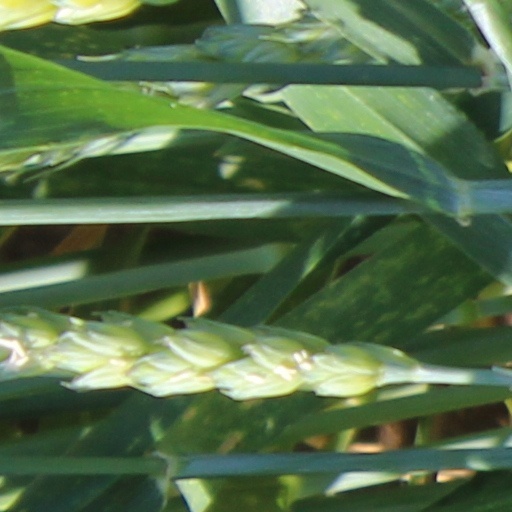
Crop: wheat